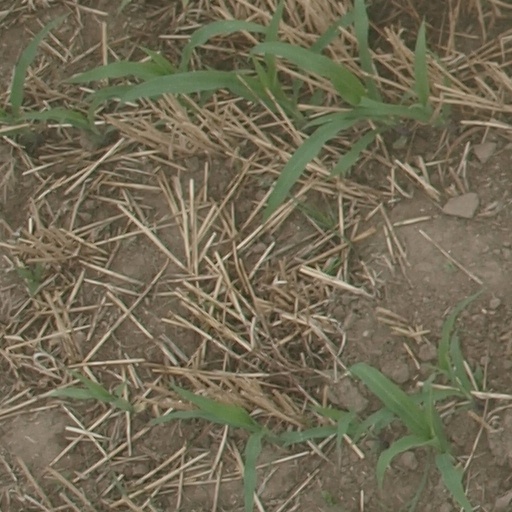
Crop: maize; corn